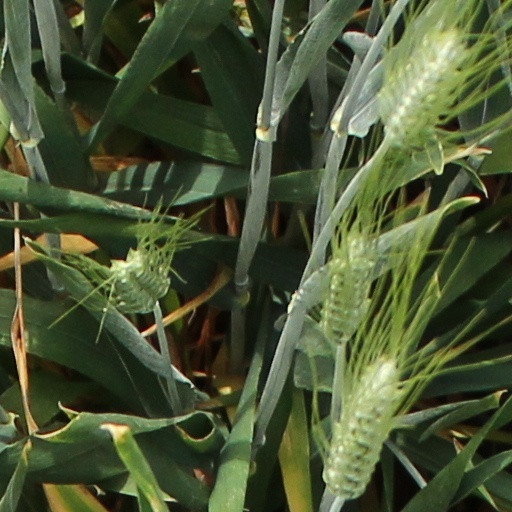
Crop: wheat